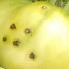
Crop: Tomato
Condition: alternaria-d